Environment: real
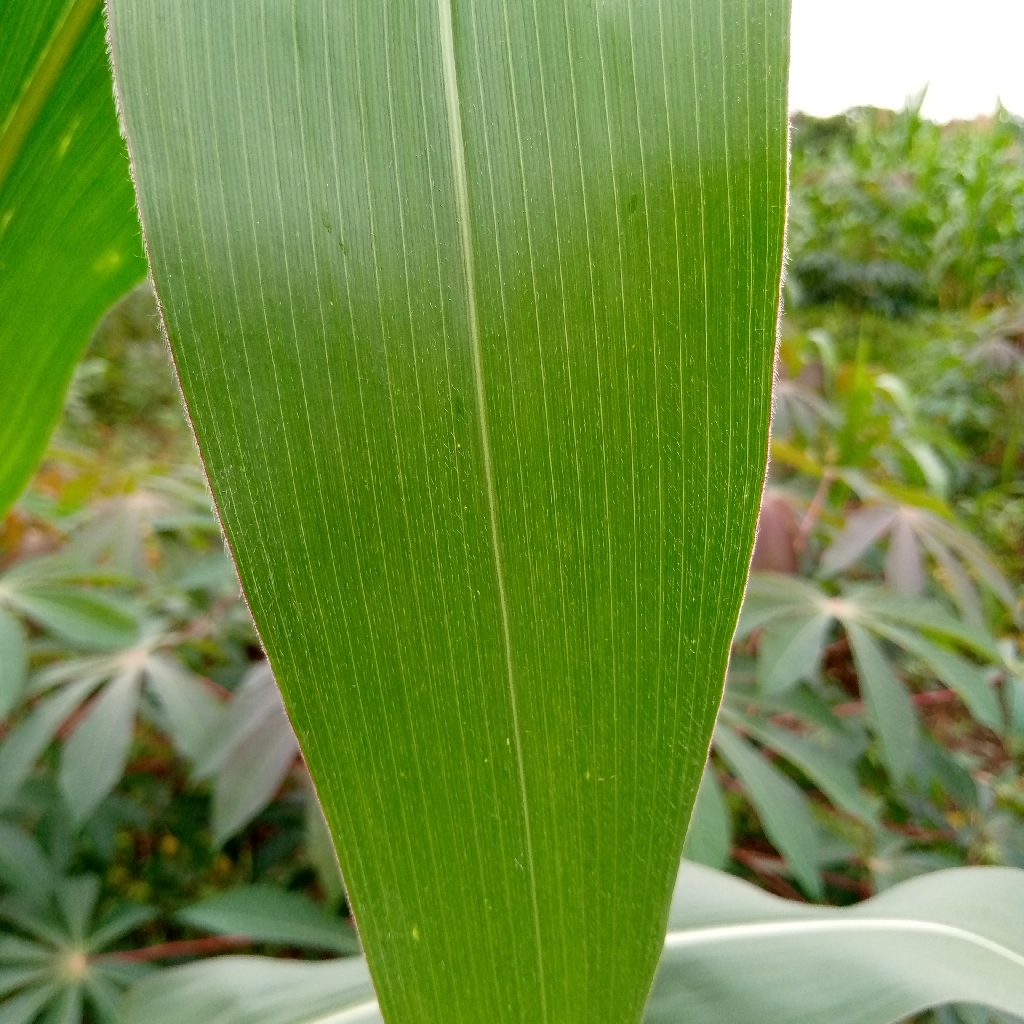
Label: healthy